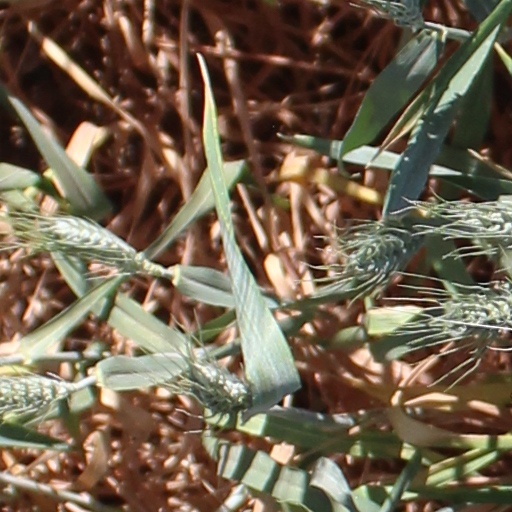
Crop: wheat